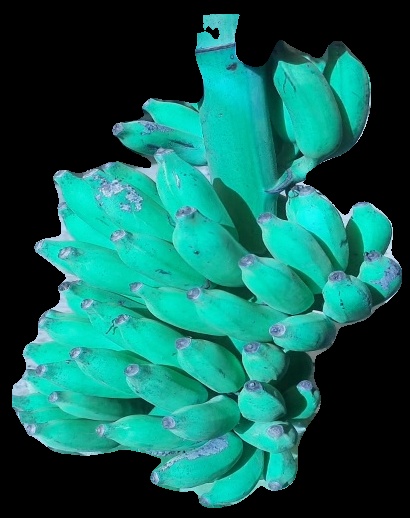
Variety: elakki-bale
Grade: grade3